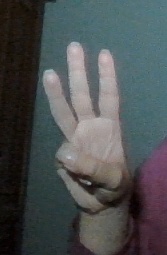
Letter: thaa